Galerie Heinemann

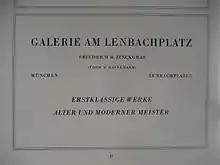
Advertisement of the gallery squeezed from the Heinemanns in 1939 under its new name in the art magazine Pantheon, August 1940

Zinckgraf became the official owner of the Heinemann gallery, with Hjalmar Schacht as silent partner (40% share of future profits). Franziska Heinemann fled to New York where she died on November 17, 1940.